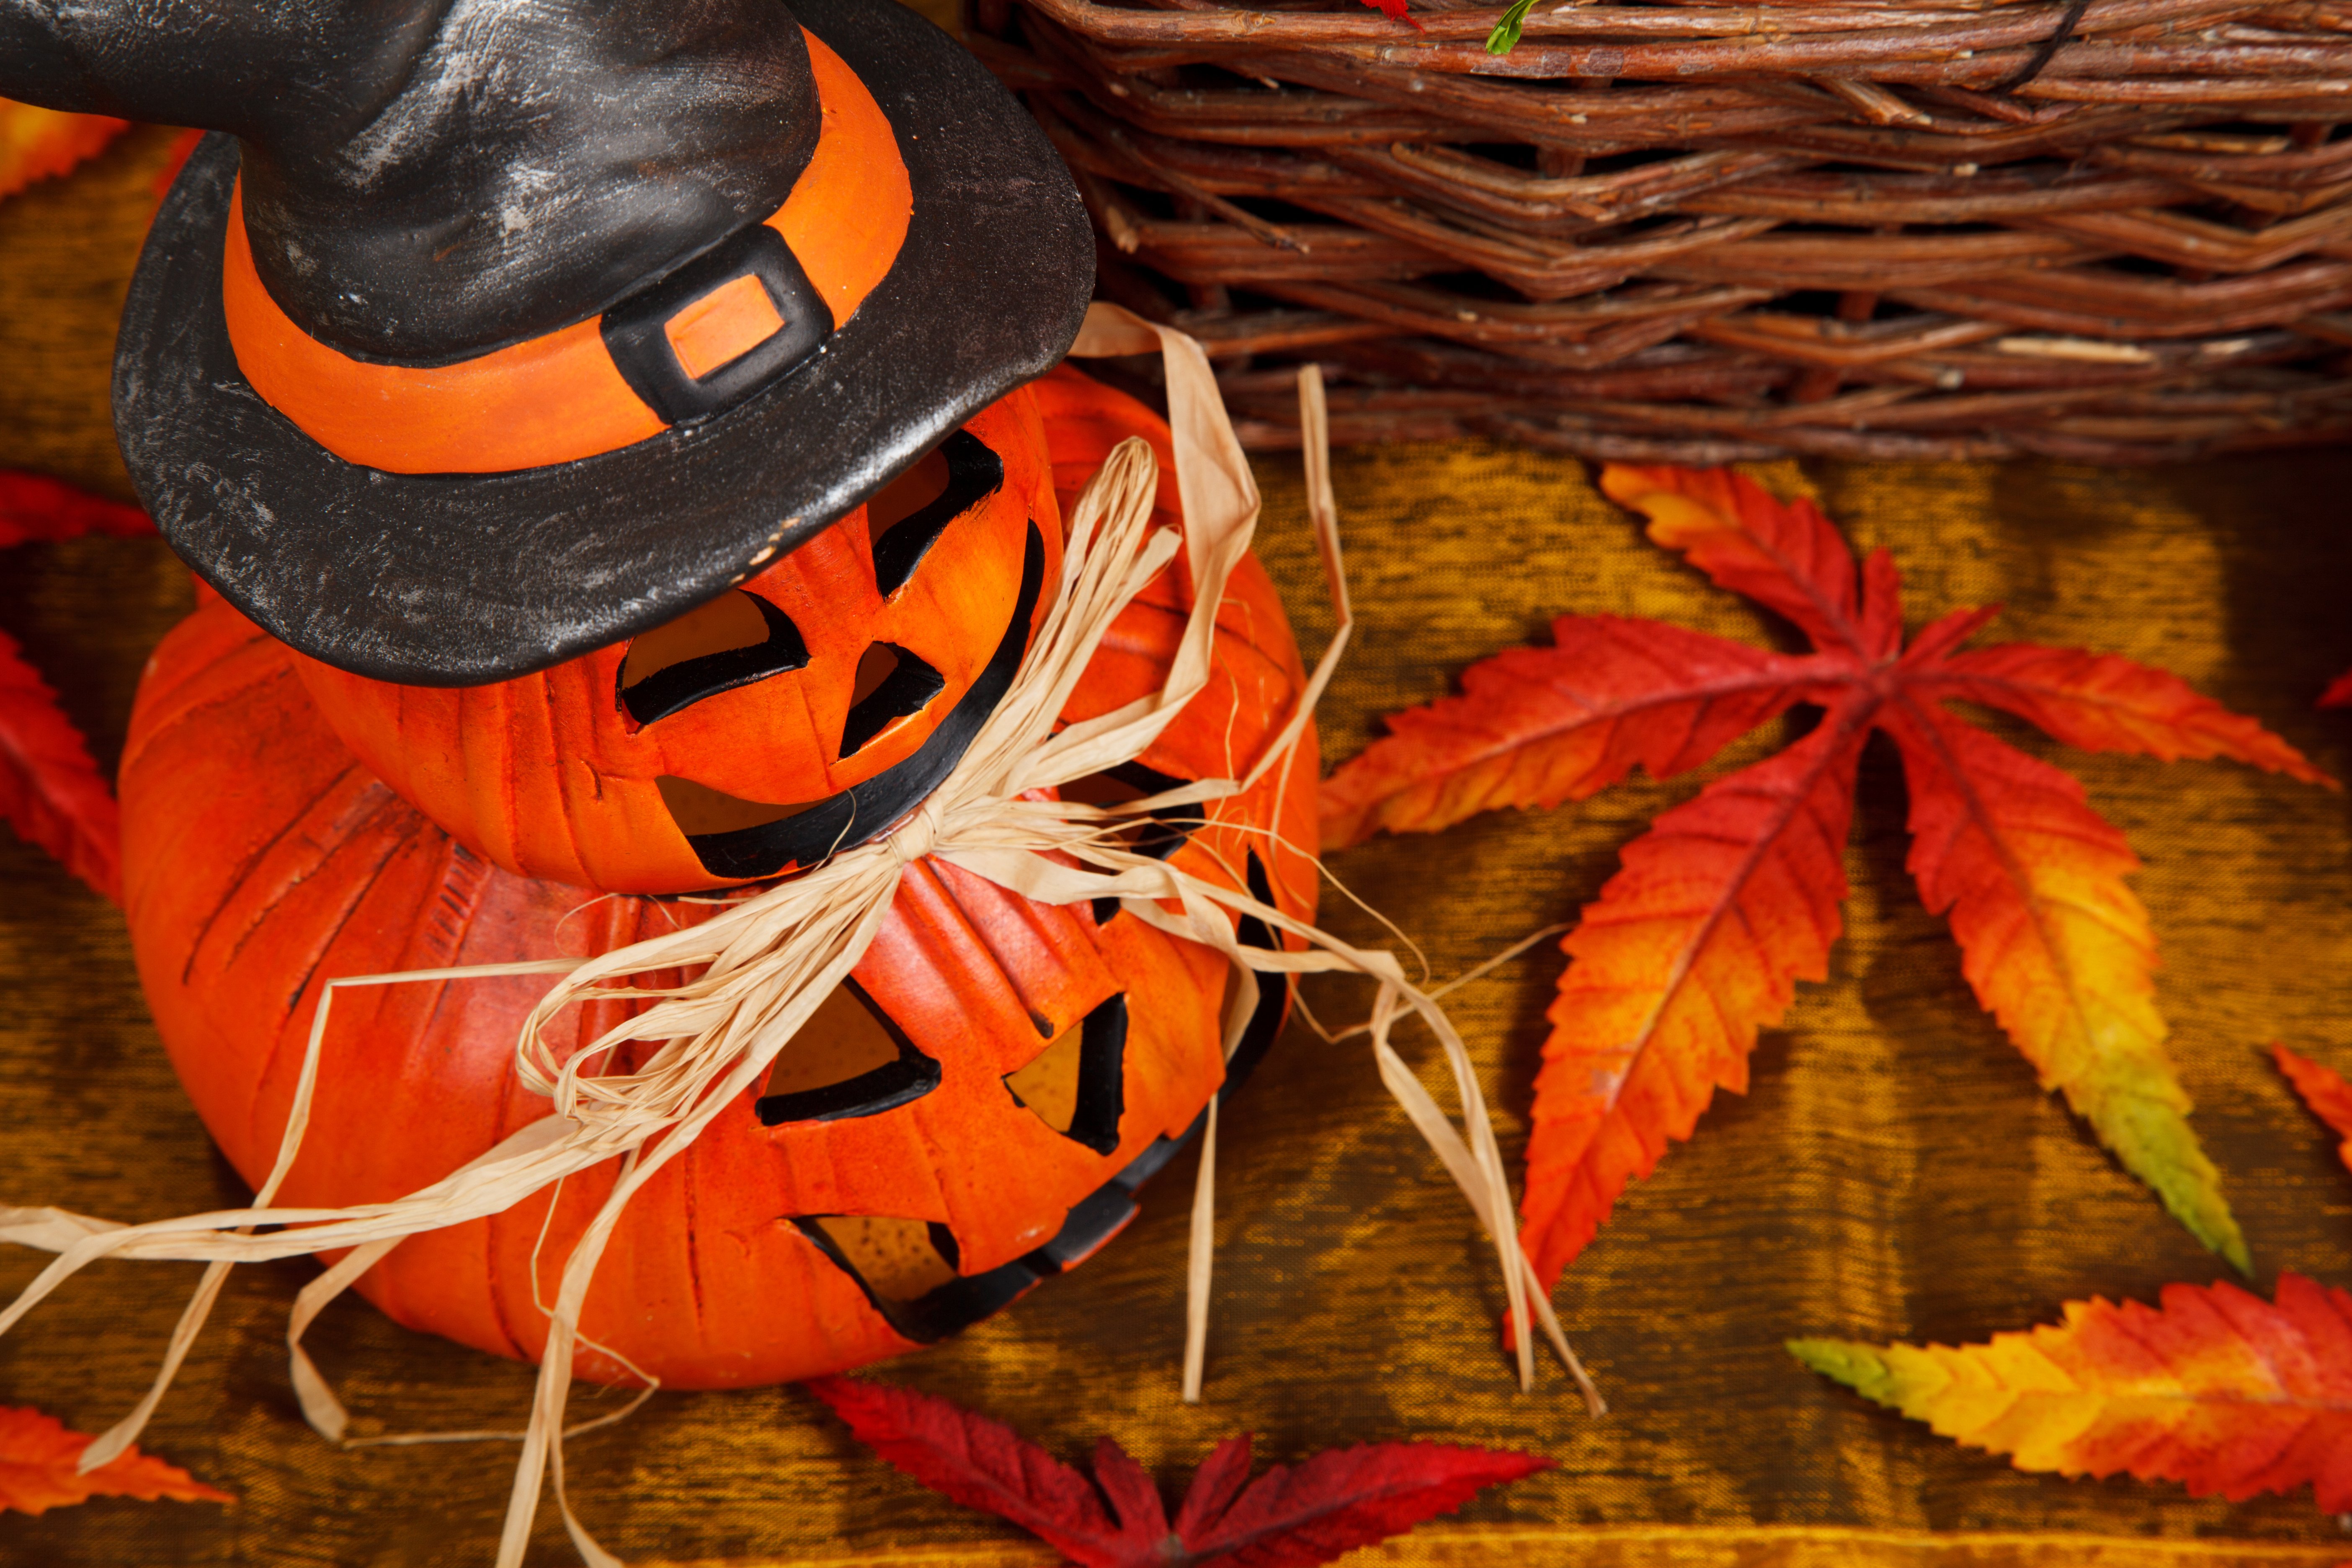
branch, leaf, fall, decoration, orange, lantern, red, symbol, color, autumn, pumpkin, halloween, holiday, object, decor, season, smile, christmas decoration, face, art, decorative, seasonal, october, traditional